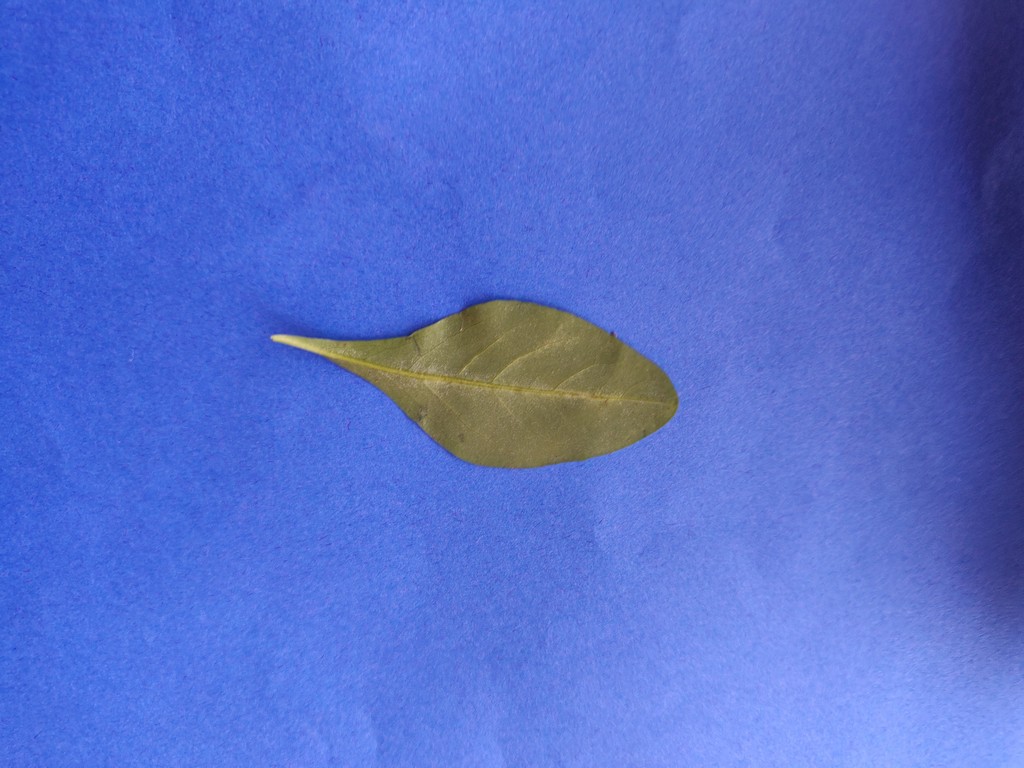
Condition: Healthy
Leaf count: single
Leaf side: back